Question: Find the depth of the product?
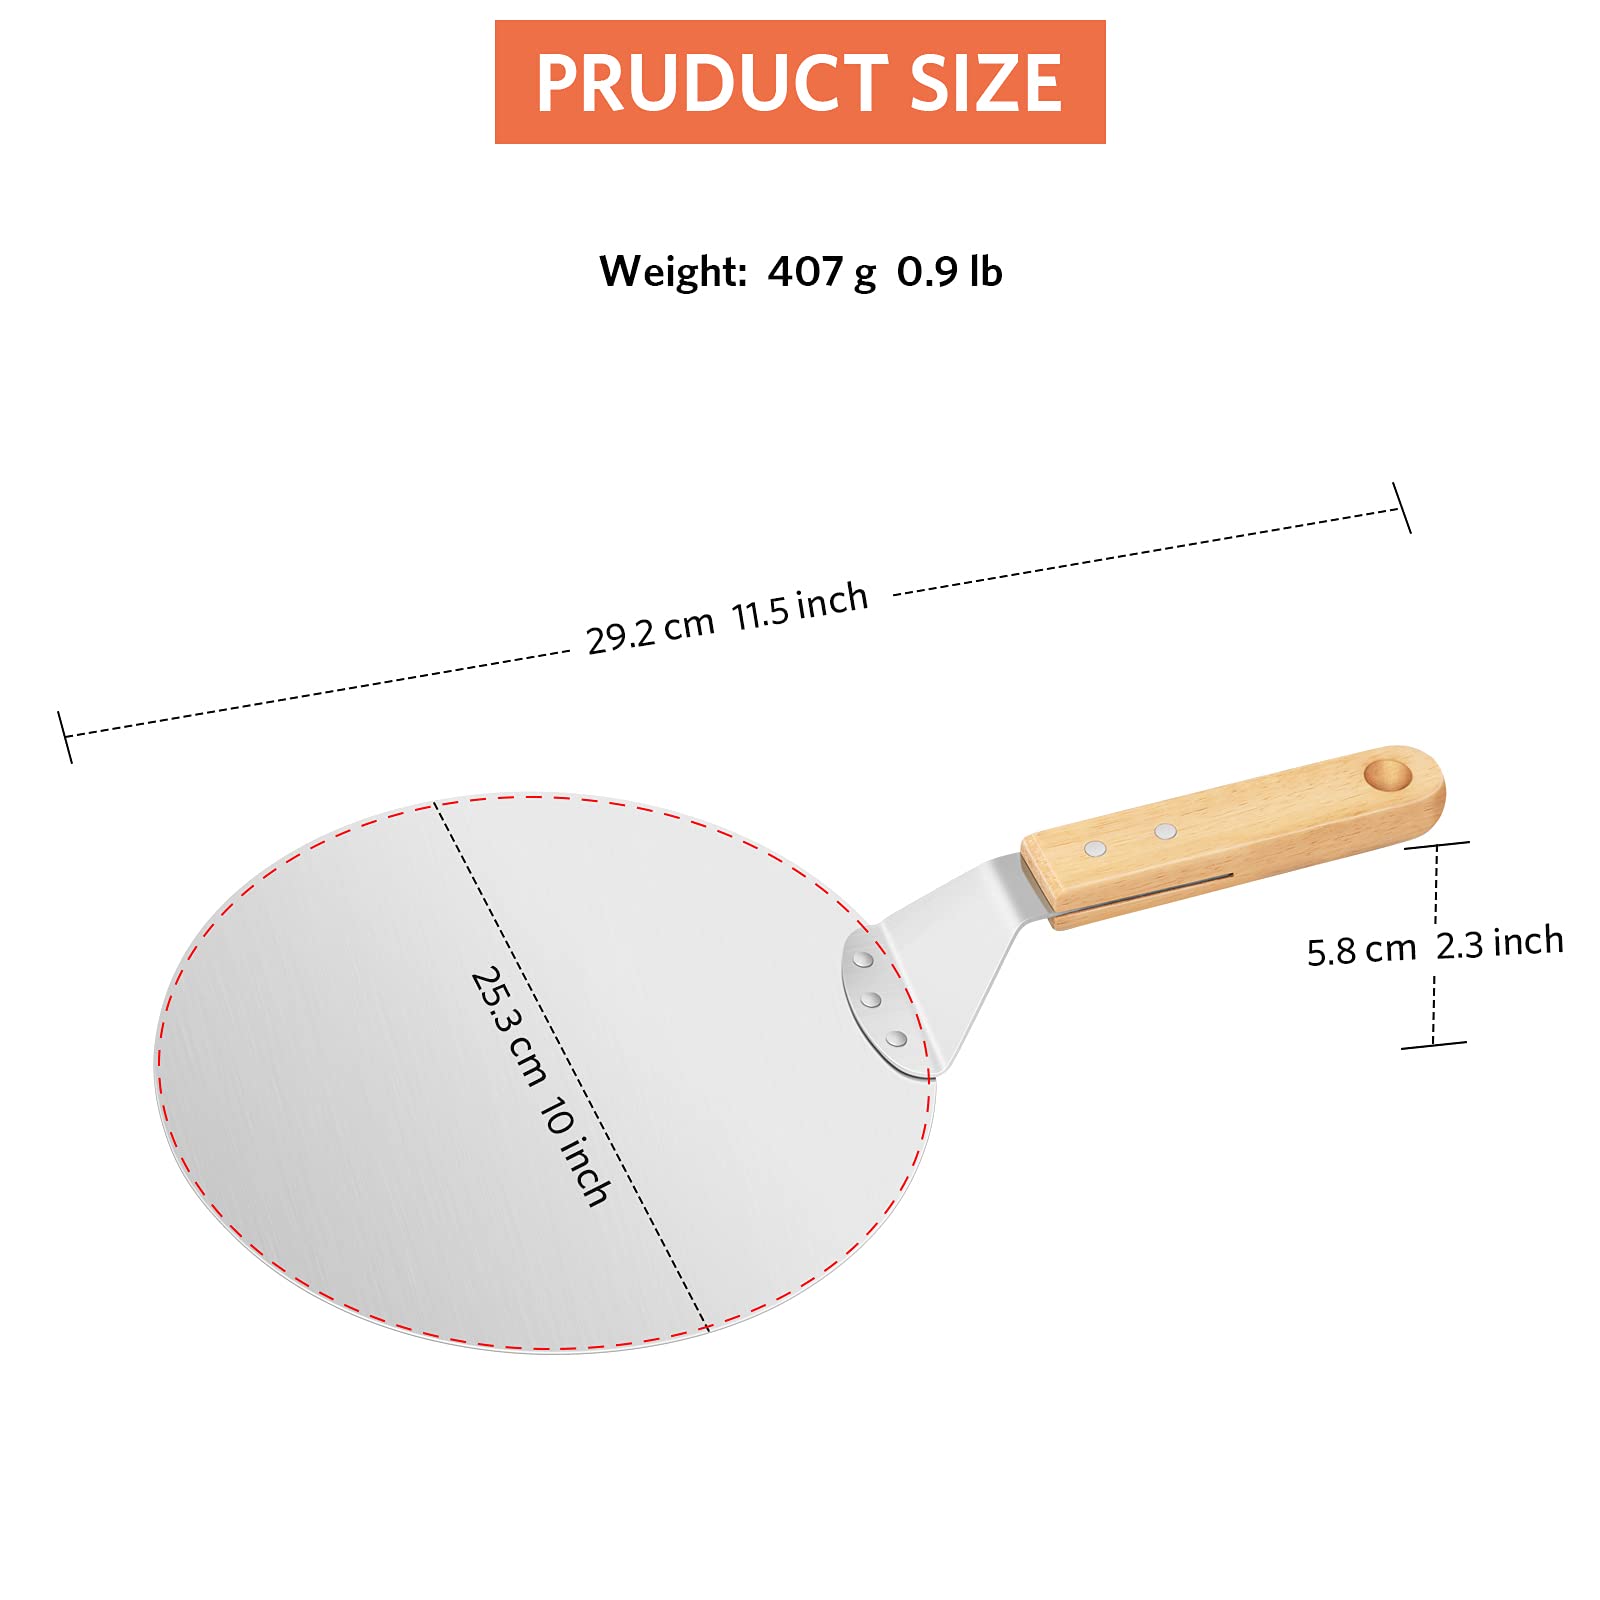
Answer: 29.2 centimetre